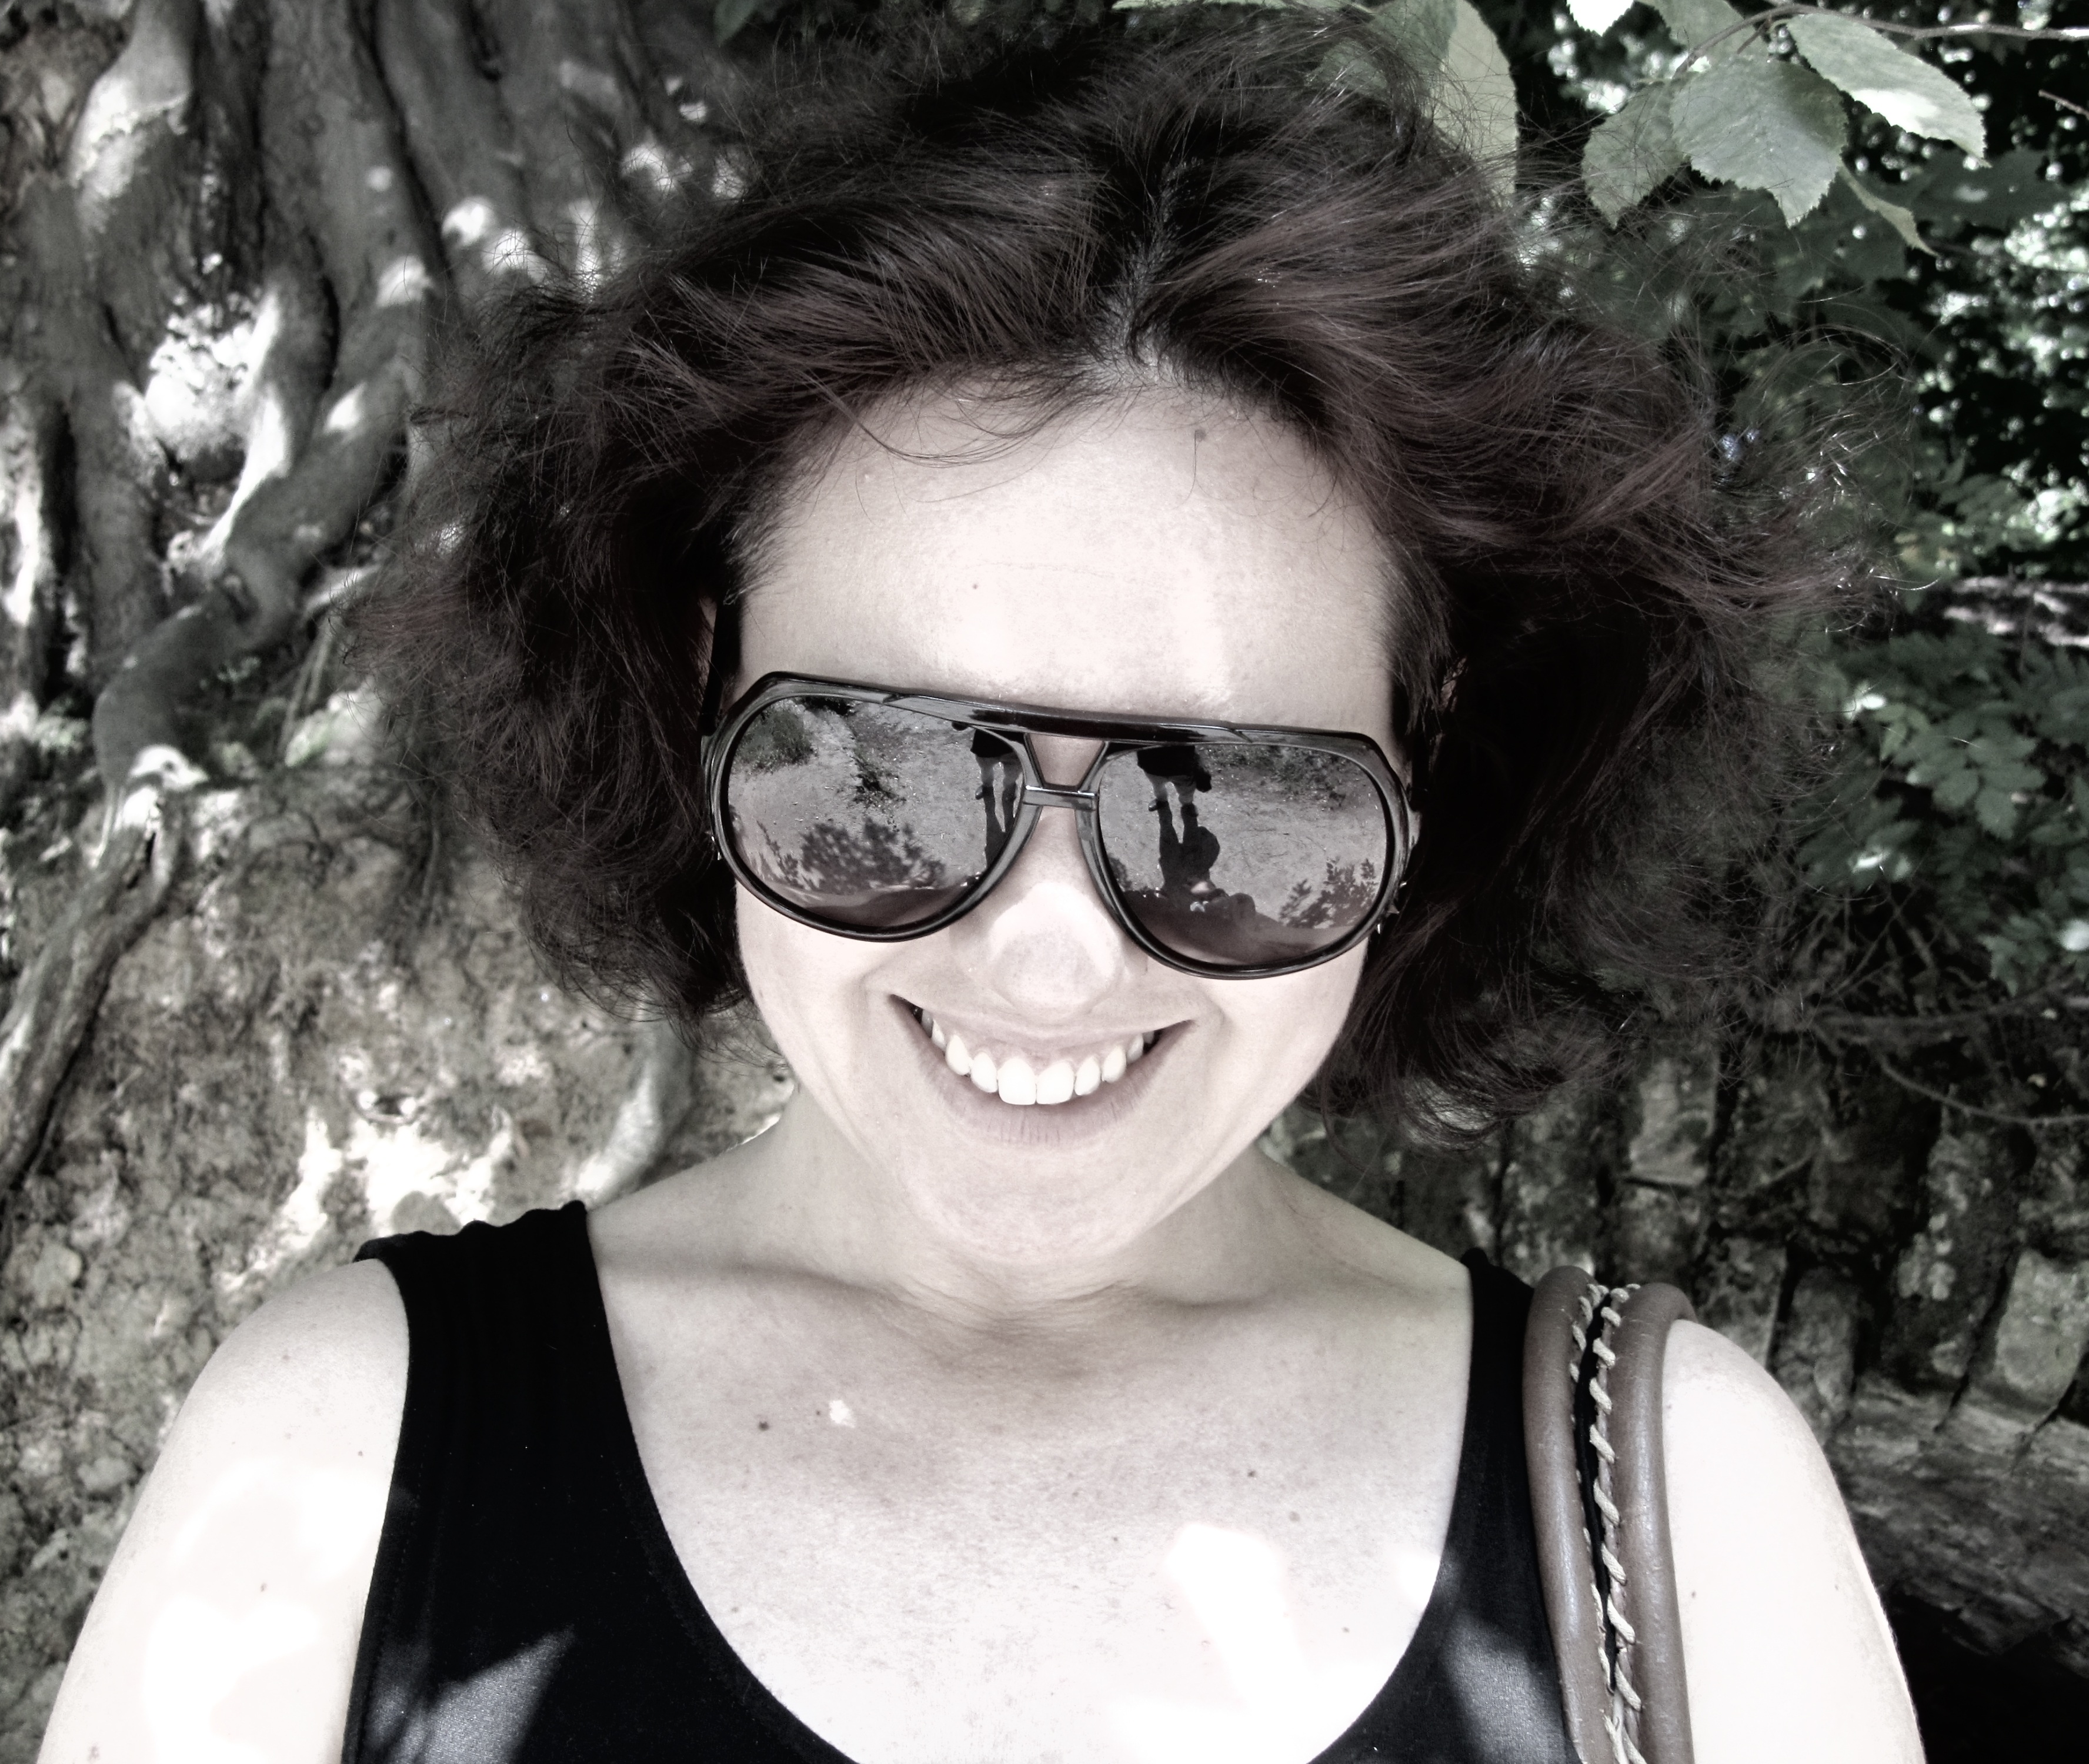
nature, black and white, girl, hair, white, summer, portrait, model, black, monochrome, lady, hairstyle, smile, happiness, cool, sunglasses, eye, glasses, eyewear, beauty, joy, portrait of a girl, monochrome photography, fashion accessory, vision care